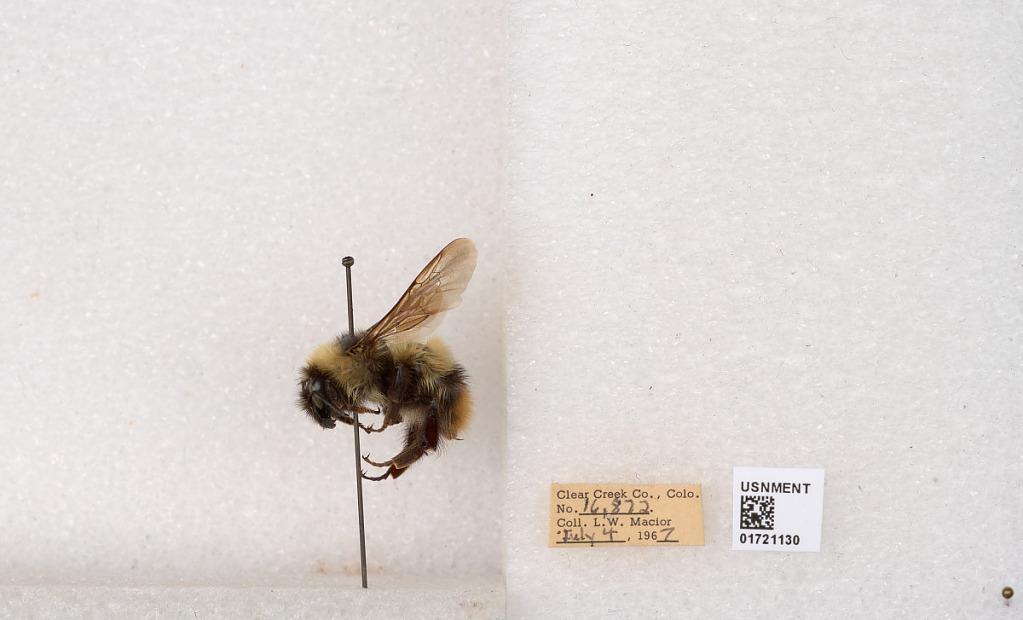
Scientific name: Bombus kirbyellus
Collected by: L. Macior
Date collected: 1967-7-4
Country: United States
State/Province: Colorado
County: Clear Creek
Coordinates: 39.6891, -105.644